WarioWare: Smooth Moves

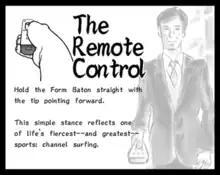
Instructions explaining how to hold the video game remote control.

Similar to the previous games in the "WarioWare" series, "WarioWare: Smooth Moves" is a puzzle game focusing on microgames, which are short games that last for about five seconds. Each microgame requires that the player position the Wii Remote in a specific way, such as holding it vertically, or placing the bottom end of the device against the nose. The player is required to use the Nunchuk attachment for the Wii Remote in certain microgames. Before each microgame begins, the required position for the Wii Remote is shown to the player, to allow them time to position the device. The game is broken up into stages, each represented by a "WarioWare" character and loosely connected by a story, with the microgames divided among the stages. After the player completes a certain number of microgames, they advance to the boss stage, which is a microgame that is longer and more complex than the others. After the player completes all of the single-player stages, the game unlocks a hotseat multiplayer mode, in which only one Wii Remote is used and shared by up to 12 players. While a player plays a microgame in this mode, other players watch, and after the microgame is completed, the player passes the Wii Remote to the next person.